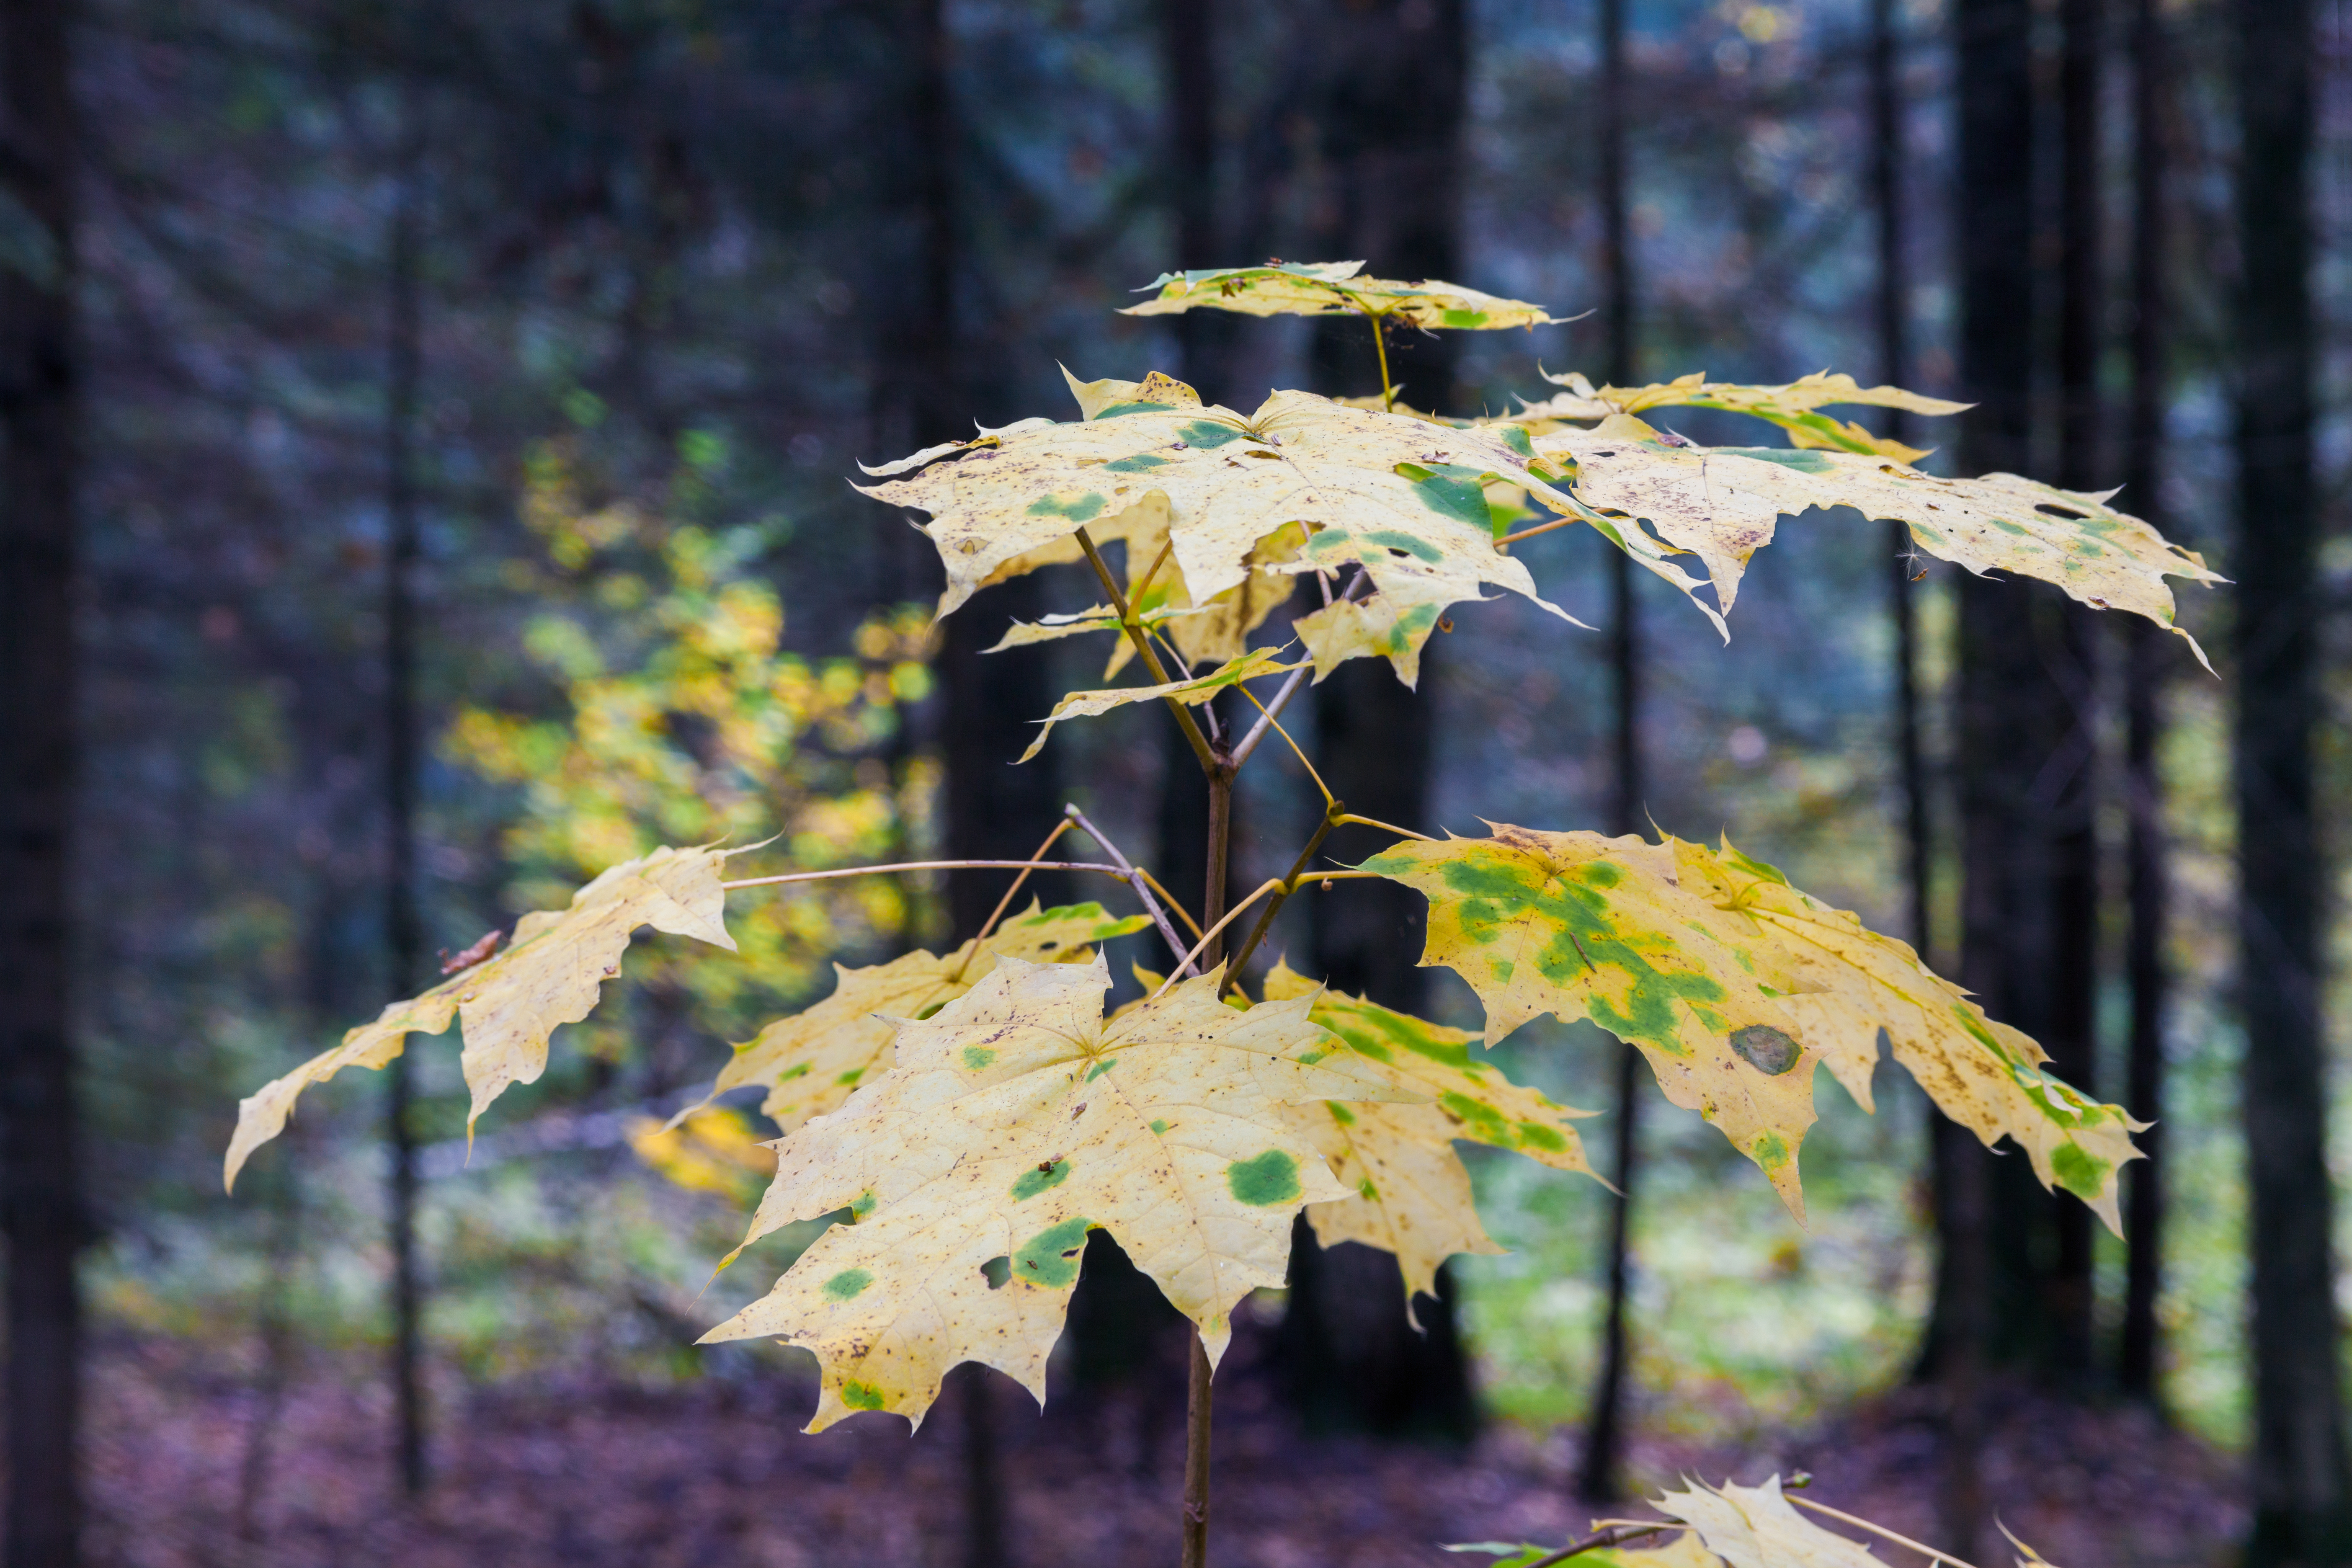
forest, autumn, leaves, maple, nature, tree, woods, woodland, blue, purple, leaf, woody plant, plant, flora, deciduous, branch, maple tree, twig